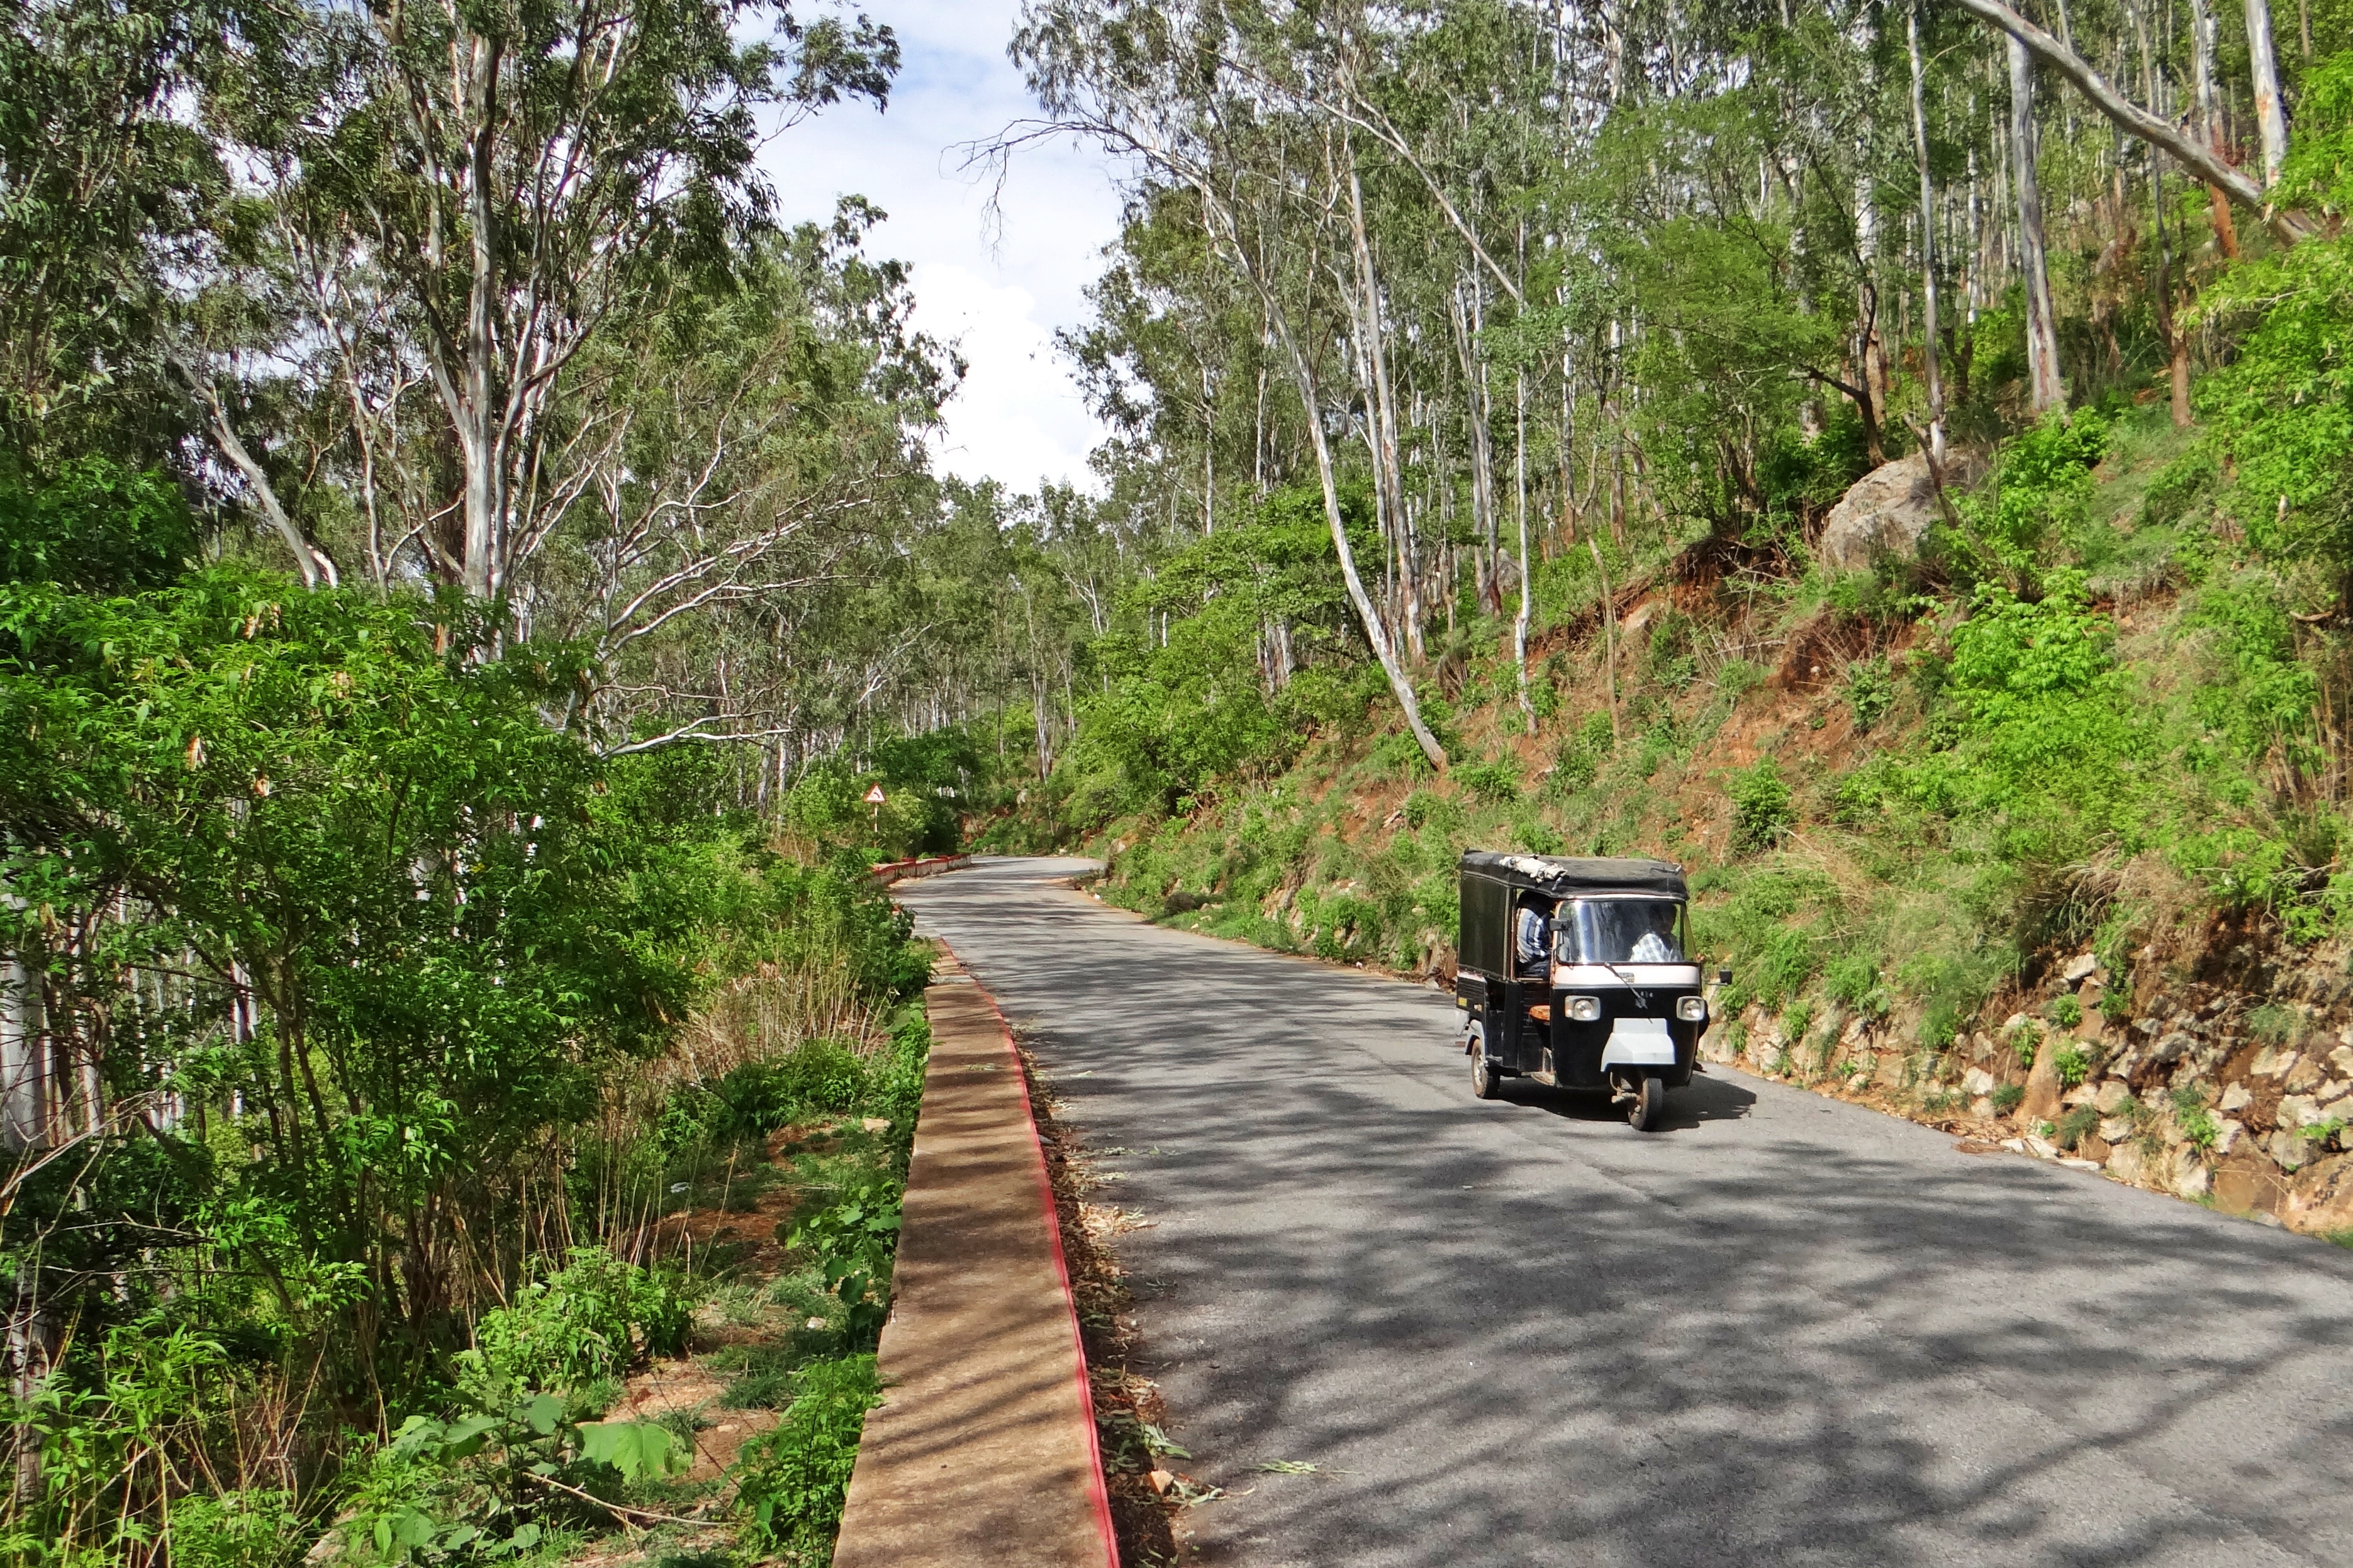
tree, forest, road, trail, walkway, jungle, soil, waterway, india, auto rickshaw, habitat, karnataka, hill road, natural environment, nandi hills, deccan plateau